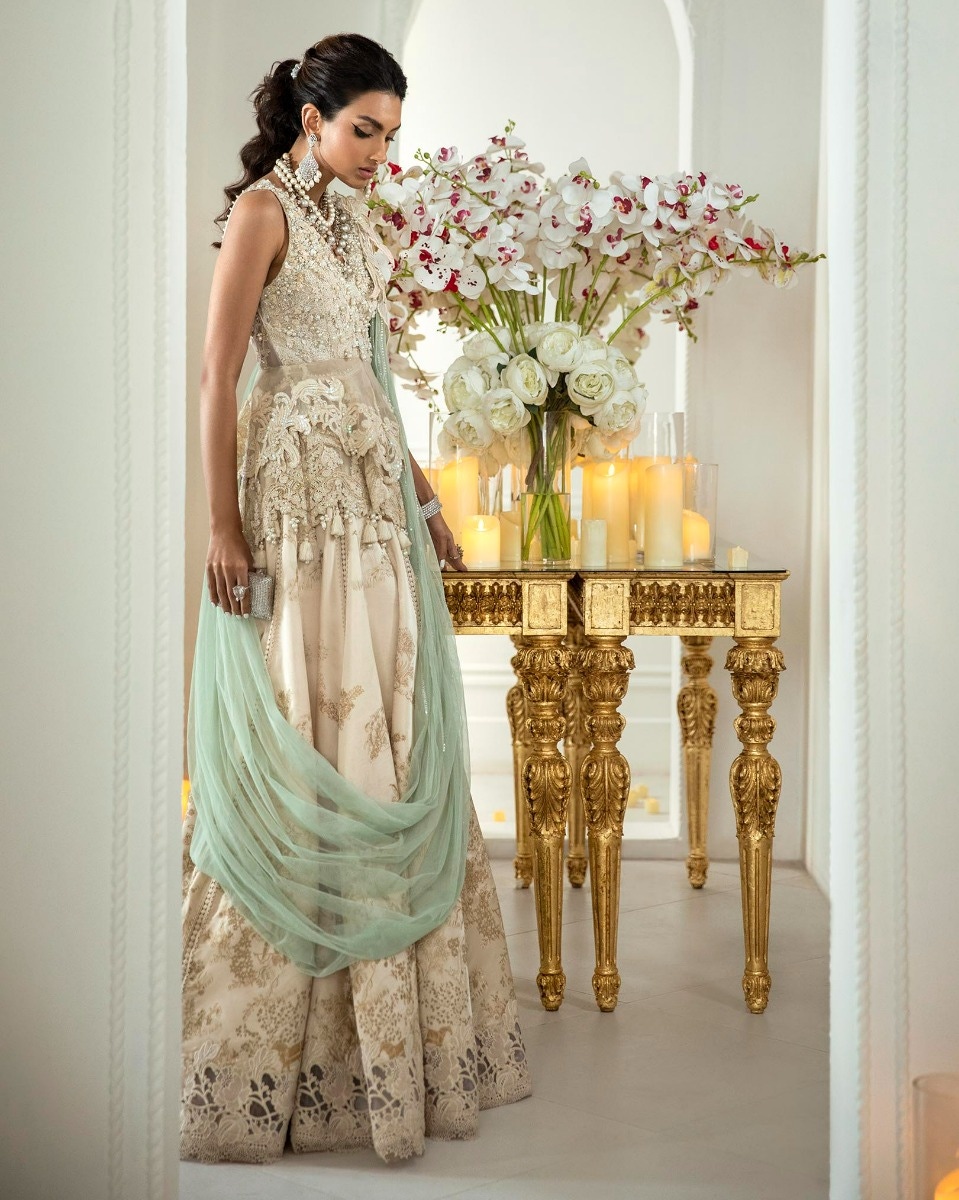
mint green embroidered lehenga dress